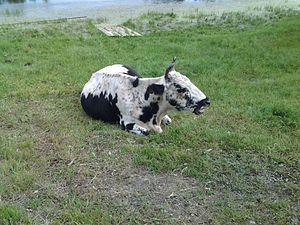
La vache iakoute, Саха ынаҕа dans la langue de Sakha, est une race locale de bovins élevés au nord du cercle polaire arctique, dans la République de Sakha. Ils sont connus pour leur extrême robustesse, et leur tolérance à des températures très basses.